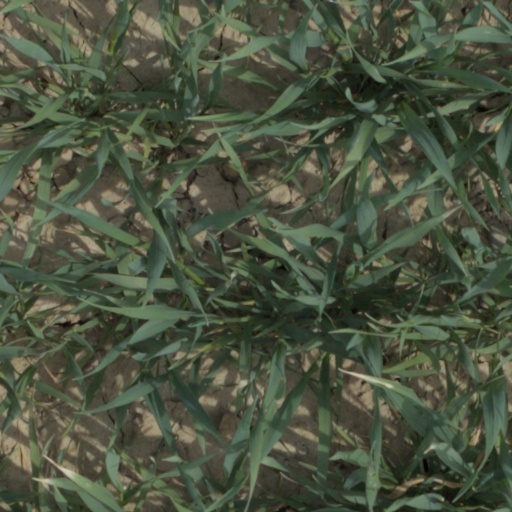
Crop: wheat